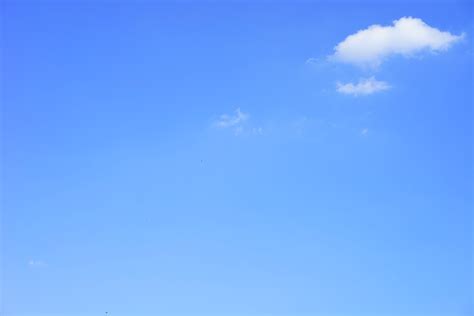
Weather: sun or clear